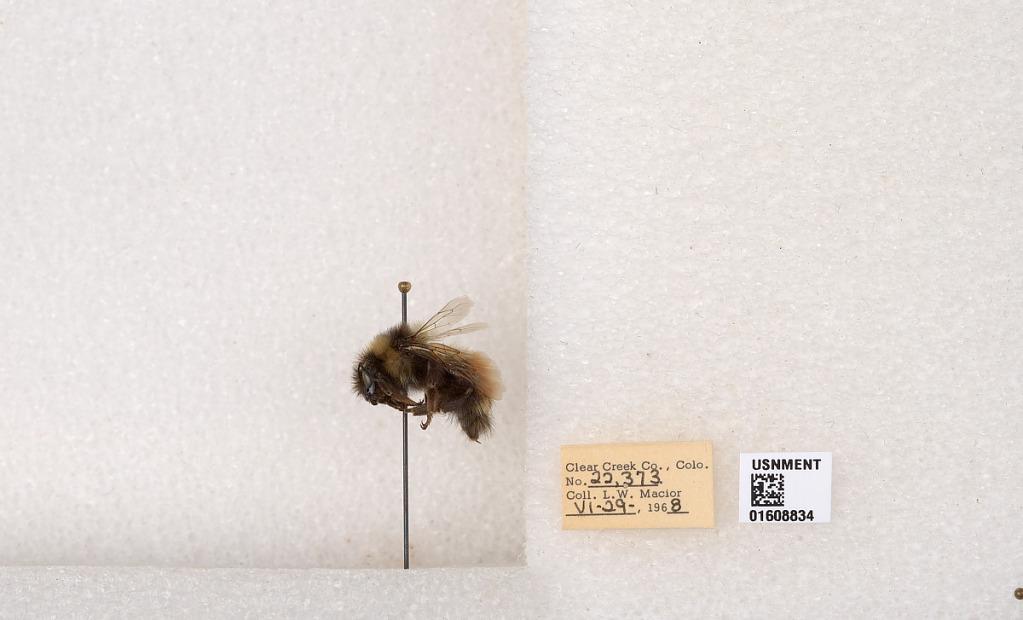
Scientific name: Bombus (Pyrobombus) sylvicola Kirby
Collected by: L. Macior
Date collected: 1968-6-29
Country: United States
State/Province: Colorado
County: Clear Creek
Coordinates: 39.6891, -105.644